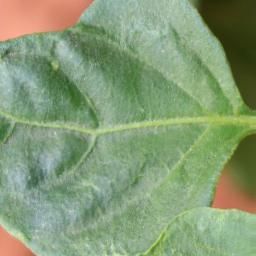
Label: healthy